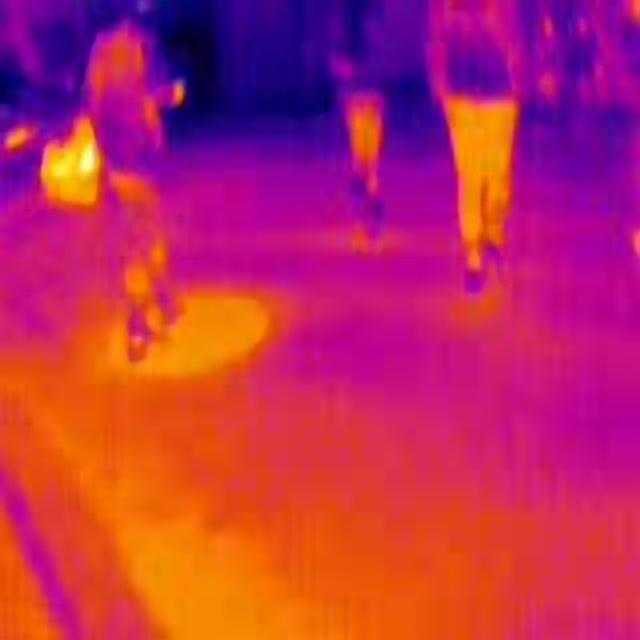
Detected objects:
label: person
label: person
label: person